Peter Debye

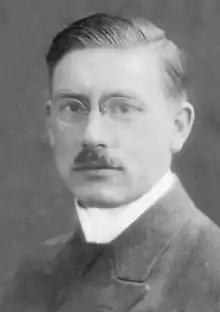
Debye in 1912

Peter Joseph William Debye (born Petrus Josephus Wilhelmus Debije, ; March 24, 1884 – November 2, 1966) was a Dutch-American physicist and physical chemist, and Nobel laureate in Chemistry.